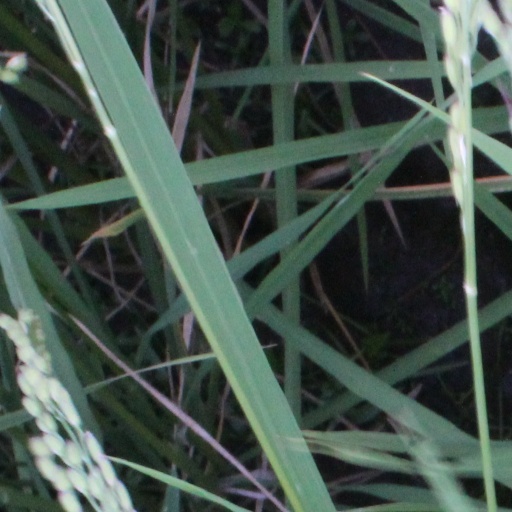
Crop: rice